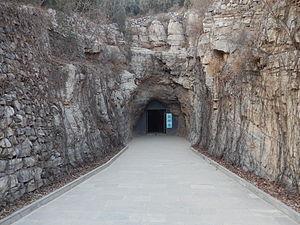
La dynastie Han régna sur la Chine de 206 av. J.-C. à 220 apr. J.-C. Deuxième des dynasties impériales, elle succéda à la dynastie Qin et fut suivie de la période des Trois Royaumes.